Transparent Inter-process Communication

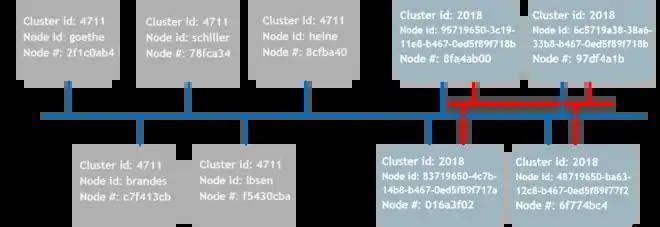

Before Linux 4.17, nodes must be configured a unique 32-bit "node number" or address, which must comply with certain restrictions. As from Linux 4.17, each node has a 128-bit "node identity" which must be unique within the node's cluster. The node number is then calculated as a guaranteed unique hash from that identity.